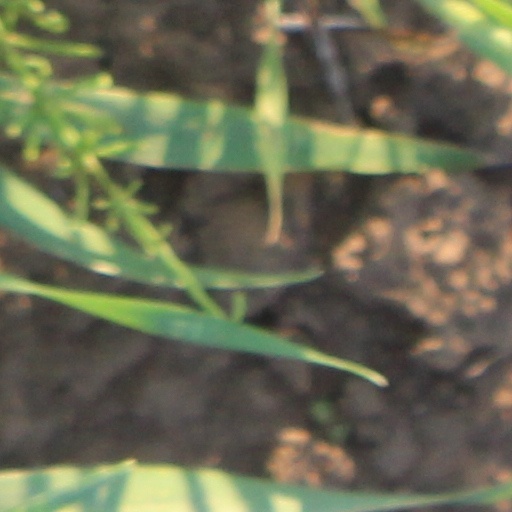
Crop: wheat